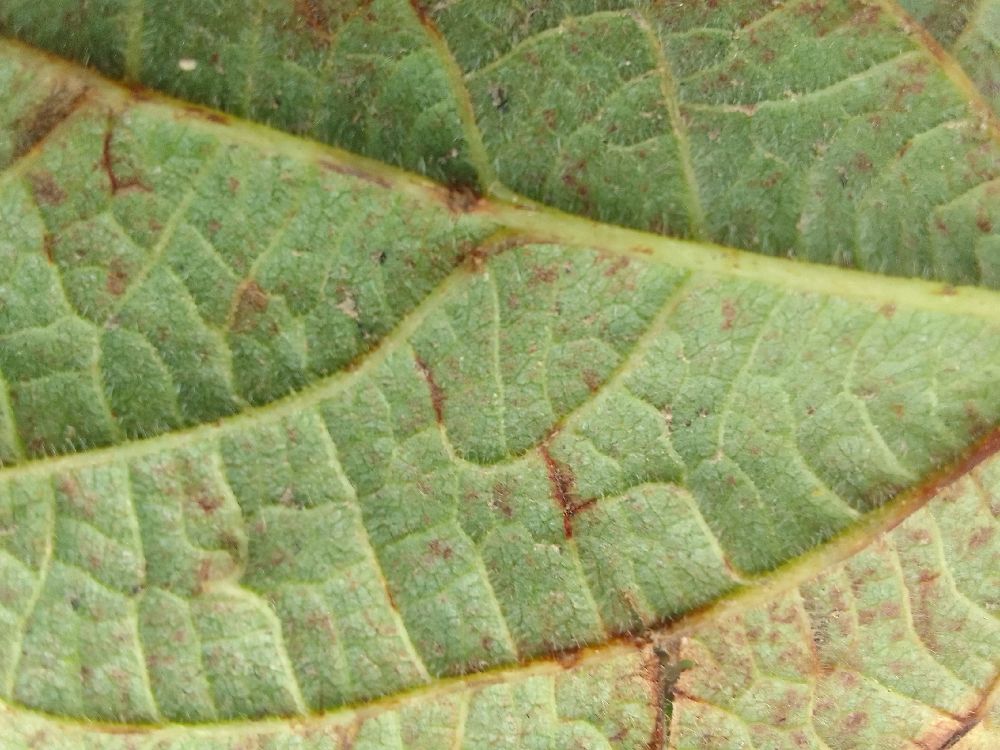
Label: anthracnose